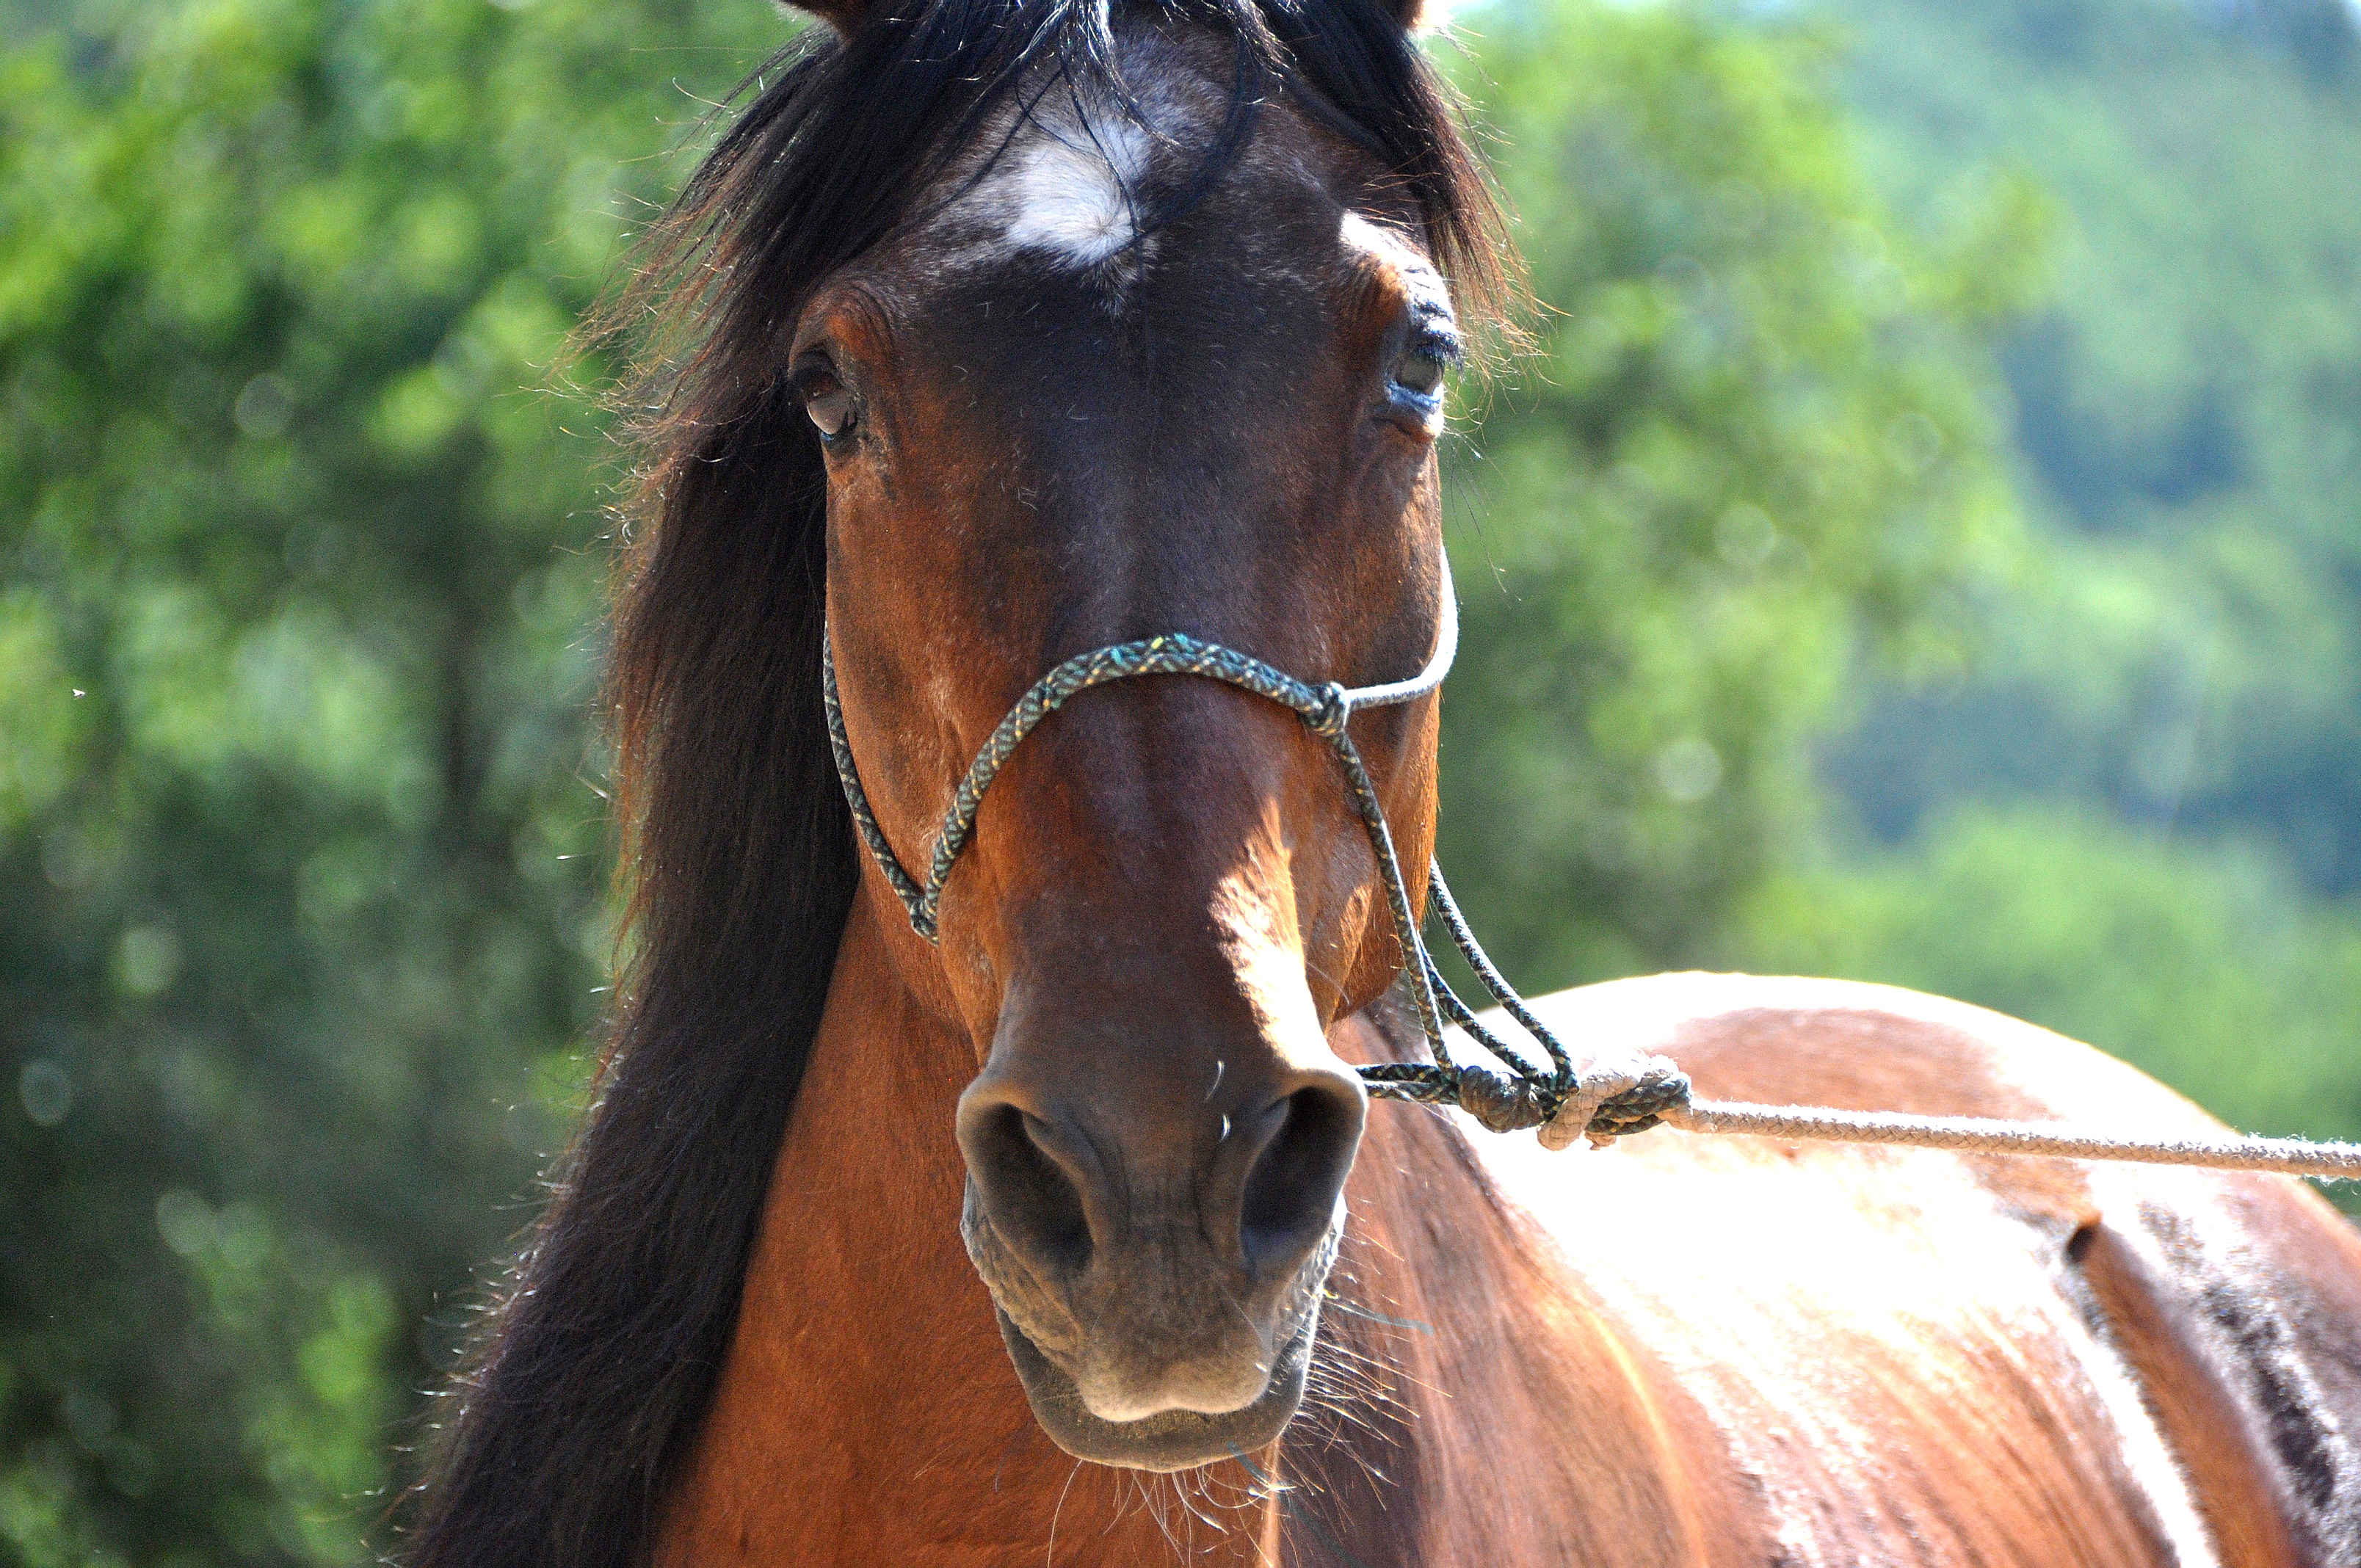
nature, portrait, pasture, horse, brown, rein, mammal, stallion, mane, fauna, close up, bridle, equine, riding, eyes, animals, head, look, vertebrate, mare, horseback riding, horse like mammal, mustang horse